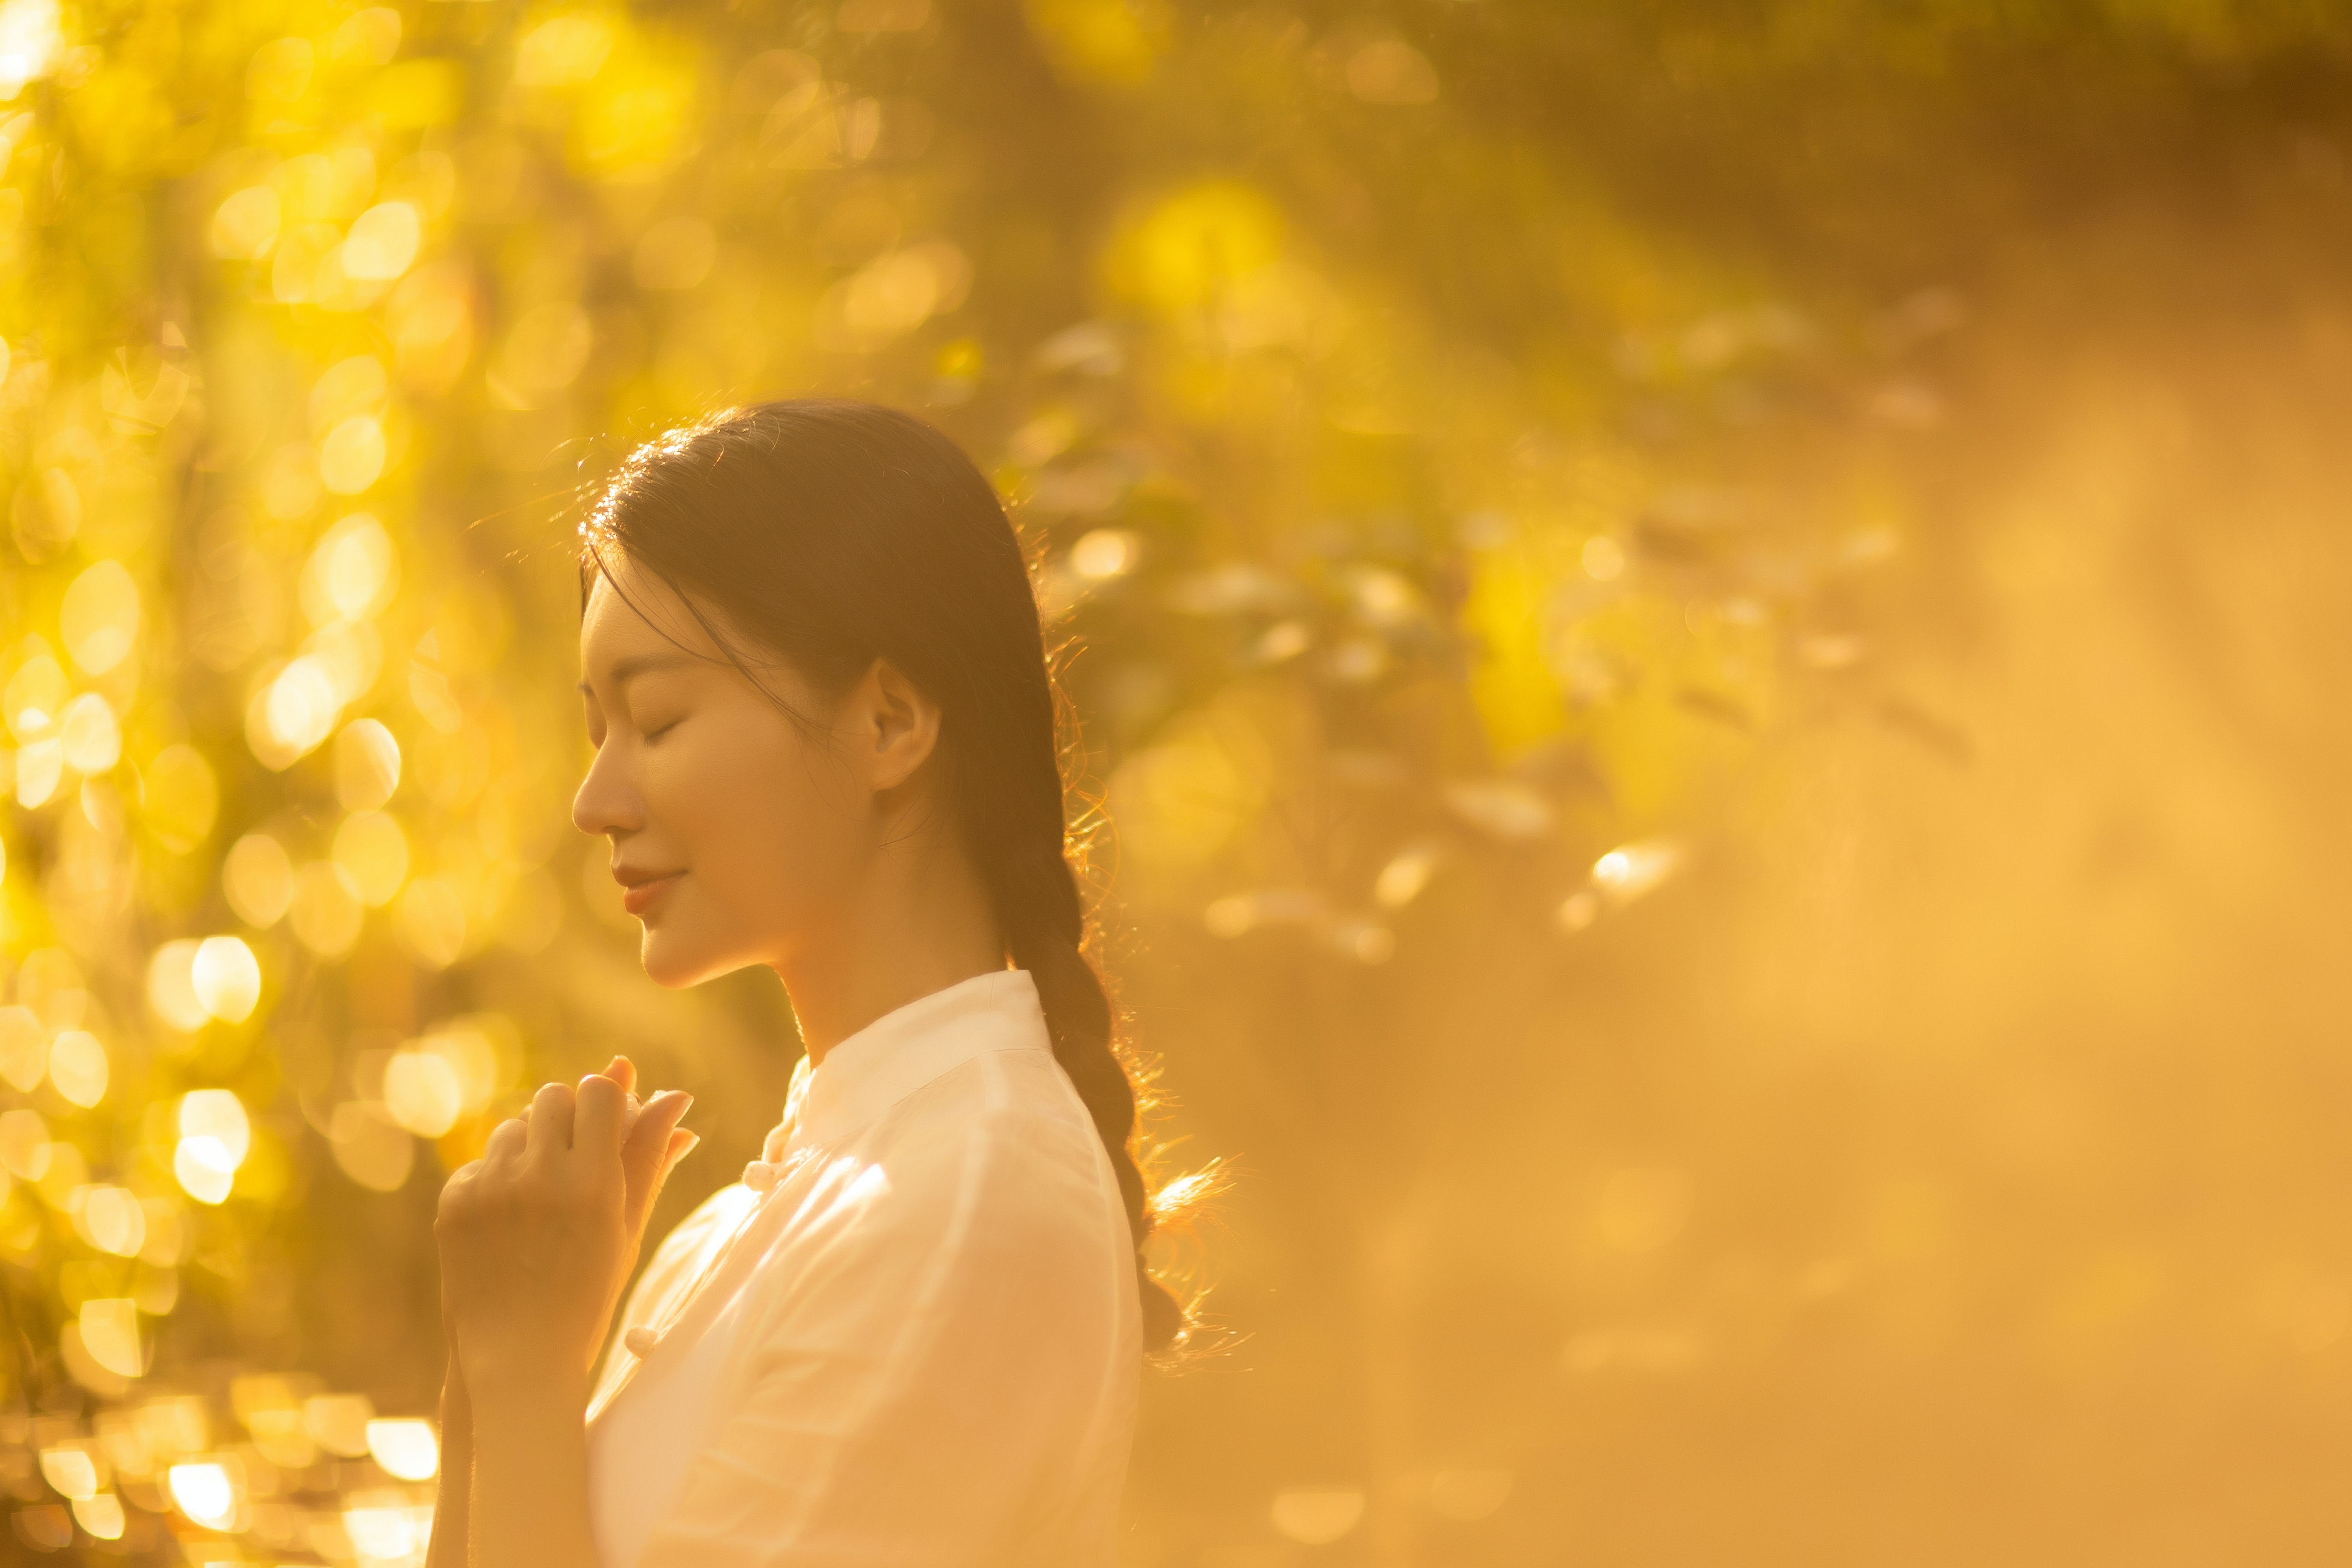
woman, People in nature, flash photography, plant, happy, grass, sky, wood, lens flare, heat, long hair, tree, backlighting, forest, fun, evening, portrait photography, leisure, portrait, autumn, photo shoot